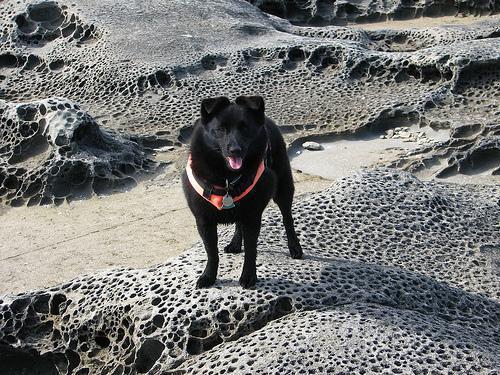
schipperke